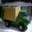
Label: truck